Lloyd Austin

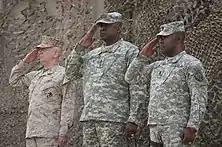

On December 8, 2006, Austin was promoted to lieutenant general and assumed command of XVIII Airborne Corps, Fort Bragg, North Carolina. In February 2008, Austin became the second highest ranking commander in Iraq, taking command of the Multi-National CorpsIraq (MNC-I). As commander of MNC-I, he directed the operations of approximately 152,000 joint and coalition forces across all sectors of Iraq. He was the first African American general officer to lead a corps-sized element in combat. Austin assumed the mission during the period when the Surge forces were drawing down. He expertly oversaw the responsible transition of forces out of the country while ensuring that progress continued on the ground.